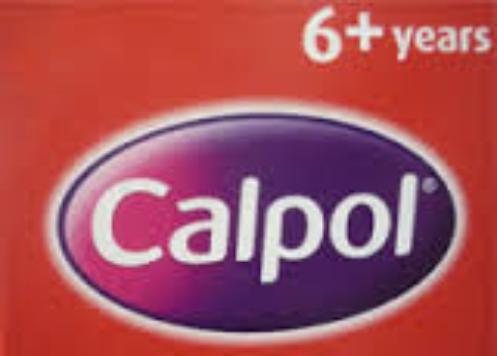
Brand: Calpol
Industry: Medical